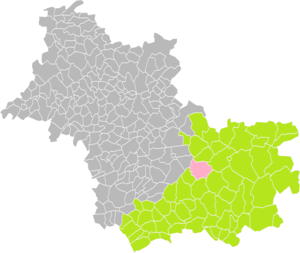
Localisation de la Commune de Vernou-en-Sologne dans l'arrondissement de Romorantin-Lanthenay (Loir-et-Cher)
Vernou-en-Sologne est une commune française située dans le département de Loir-et-Cher, en région Centre-Val de Loire.